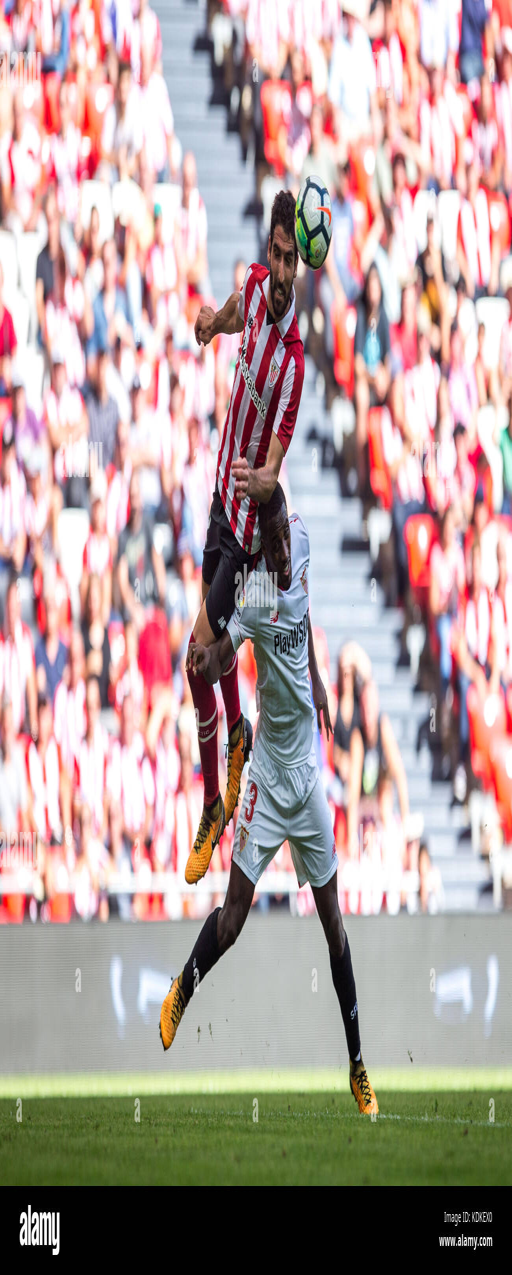
football player during the soccer match